The Adventures of Indiana Jones Role-Playing Game

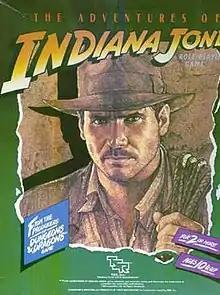

The Adventures of Indiana Jones Role-Playing Game is a licensed pulp style action-adventure role-playing game published by TSR in 1984 that is based on the "Indiana Jones" movie franchise.